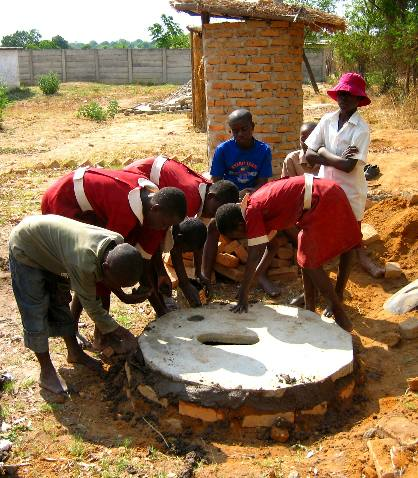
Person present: Yes